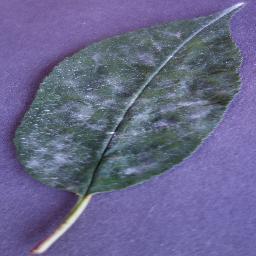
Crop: cherry
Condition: (including_sour)_powdery_mildew